Dinosterol

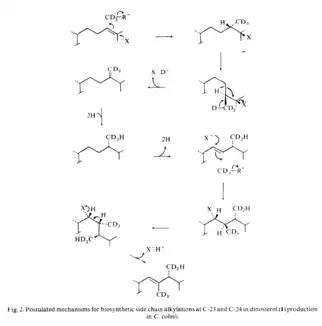

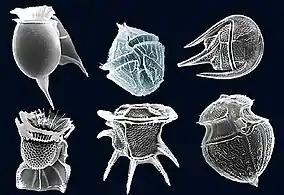
Dinoflagellates are unicellular protists containing two flagella. Dinoflagellates are both marine and freshwater plankton.

Dinoflagellates are the primary source of dinosteral. Dinoflagellates are unicellular, aquatic organisms that live in both marine and inland environments and are a prominent constituent of phytoplankton. Dinoflagellates are often characterized by their uncommon sterol distribution, dominated by 4α-methyl sterols derived from lanosterol rather than cycloartenol. In many cases, the most abundant sterol in dinoflagellates is dinosterol. Dinosterol is often used a biomarker in geochemical research because it is produced almost exclusively by dinoflagellates and is found in many environments. In addition to several species of dinoflagellates, dinosterol has also been isolated from the diatom "Nivicula" "sp". (CS-46c) collected from Port Hacking, New South Wales, Australia.